PJ Sin Suela

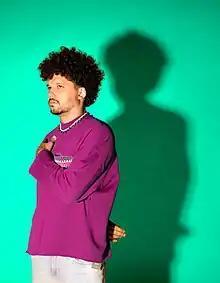
PJ Sin Suela photo shoot 2022.

Pedro Juan Vázquez Bragan (born August 5, 1989), known professionally as PJ Sin Suela, is a Puerto Rican rapper and doctor. Born in The Bronx, New York City and raised in Ponce, Puerto Rico, he graduated from medical school in 2015 before pursuing a musical career. He is known for his socially-conscious lyrics and his collaboration with Bad Bunny and Ñejo on the single "Cual Es Tu Plan?" reached number 13 on the "Billboard" Hot Latin Songs chart in August 2018. The song also reached number 17 on the "Billboard" Latin Digital Song Sales chart. On May 1st 2025, PJ made his debut on NPR’s "Tiny Desk Concerts" series making history as the first artist to ever perform with an ASL interpreter.